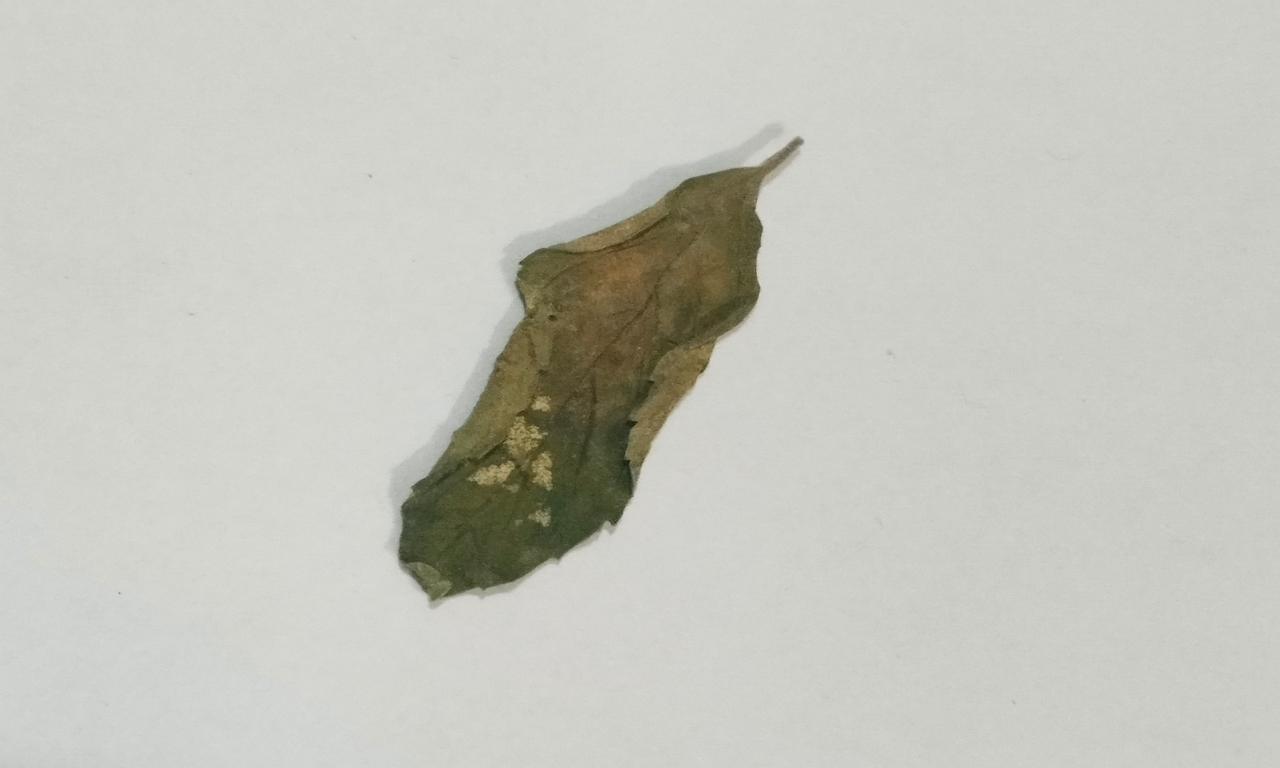
Label: Dried